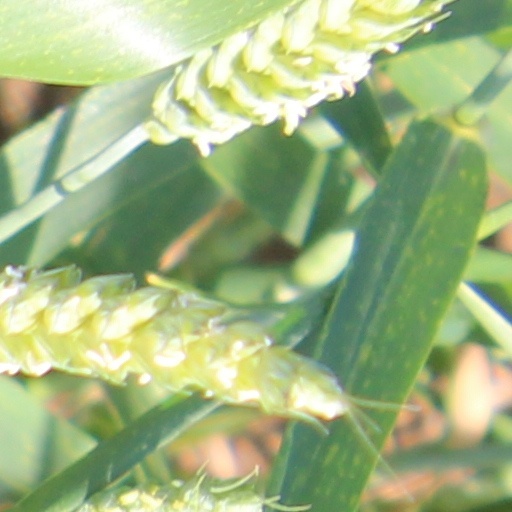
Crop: wheat